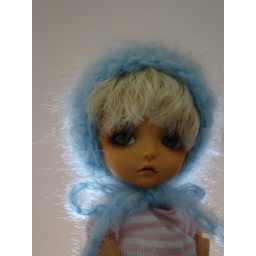
More adorableness in sky blue